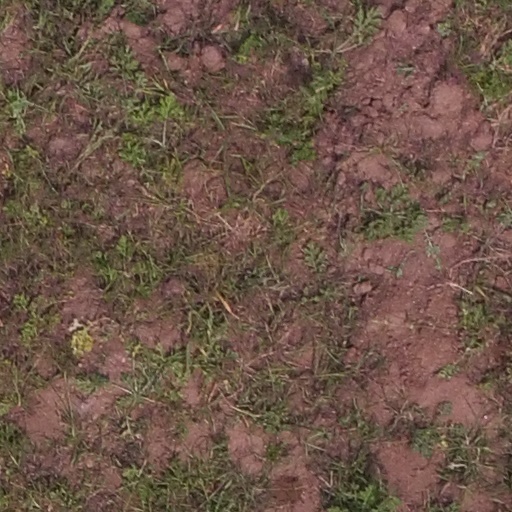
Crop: maize; corn